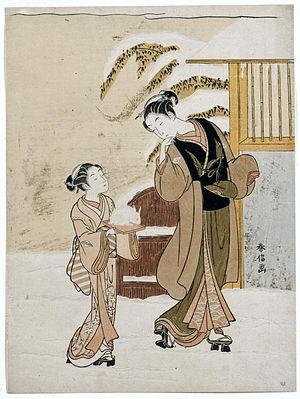
L'ukiyo-e est un mouvement artistique japonais de l'époque d'Edo comprenant non seulement une peinture populaire et narrative originale, mais aussi et surtout les estampes japonaises gravées sur bois.
La technique de l'estampe ukiyo-e est l'ensemble des procédés artistiques et artisanaux permettant de parvenir à imprimer les estampes faites à partir de gravures sur bois, communément appelés « estampes japonaises ».